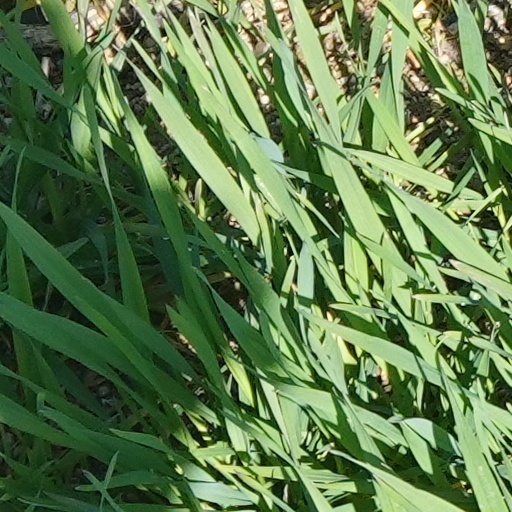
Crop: wheat